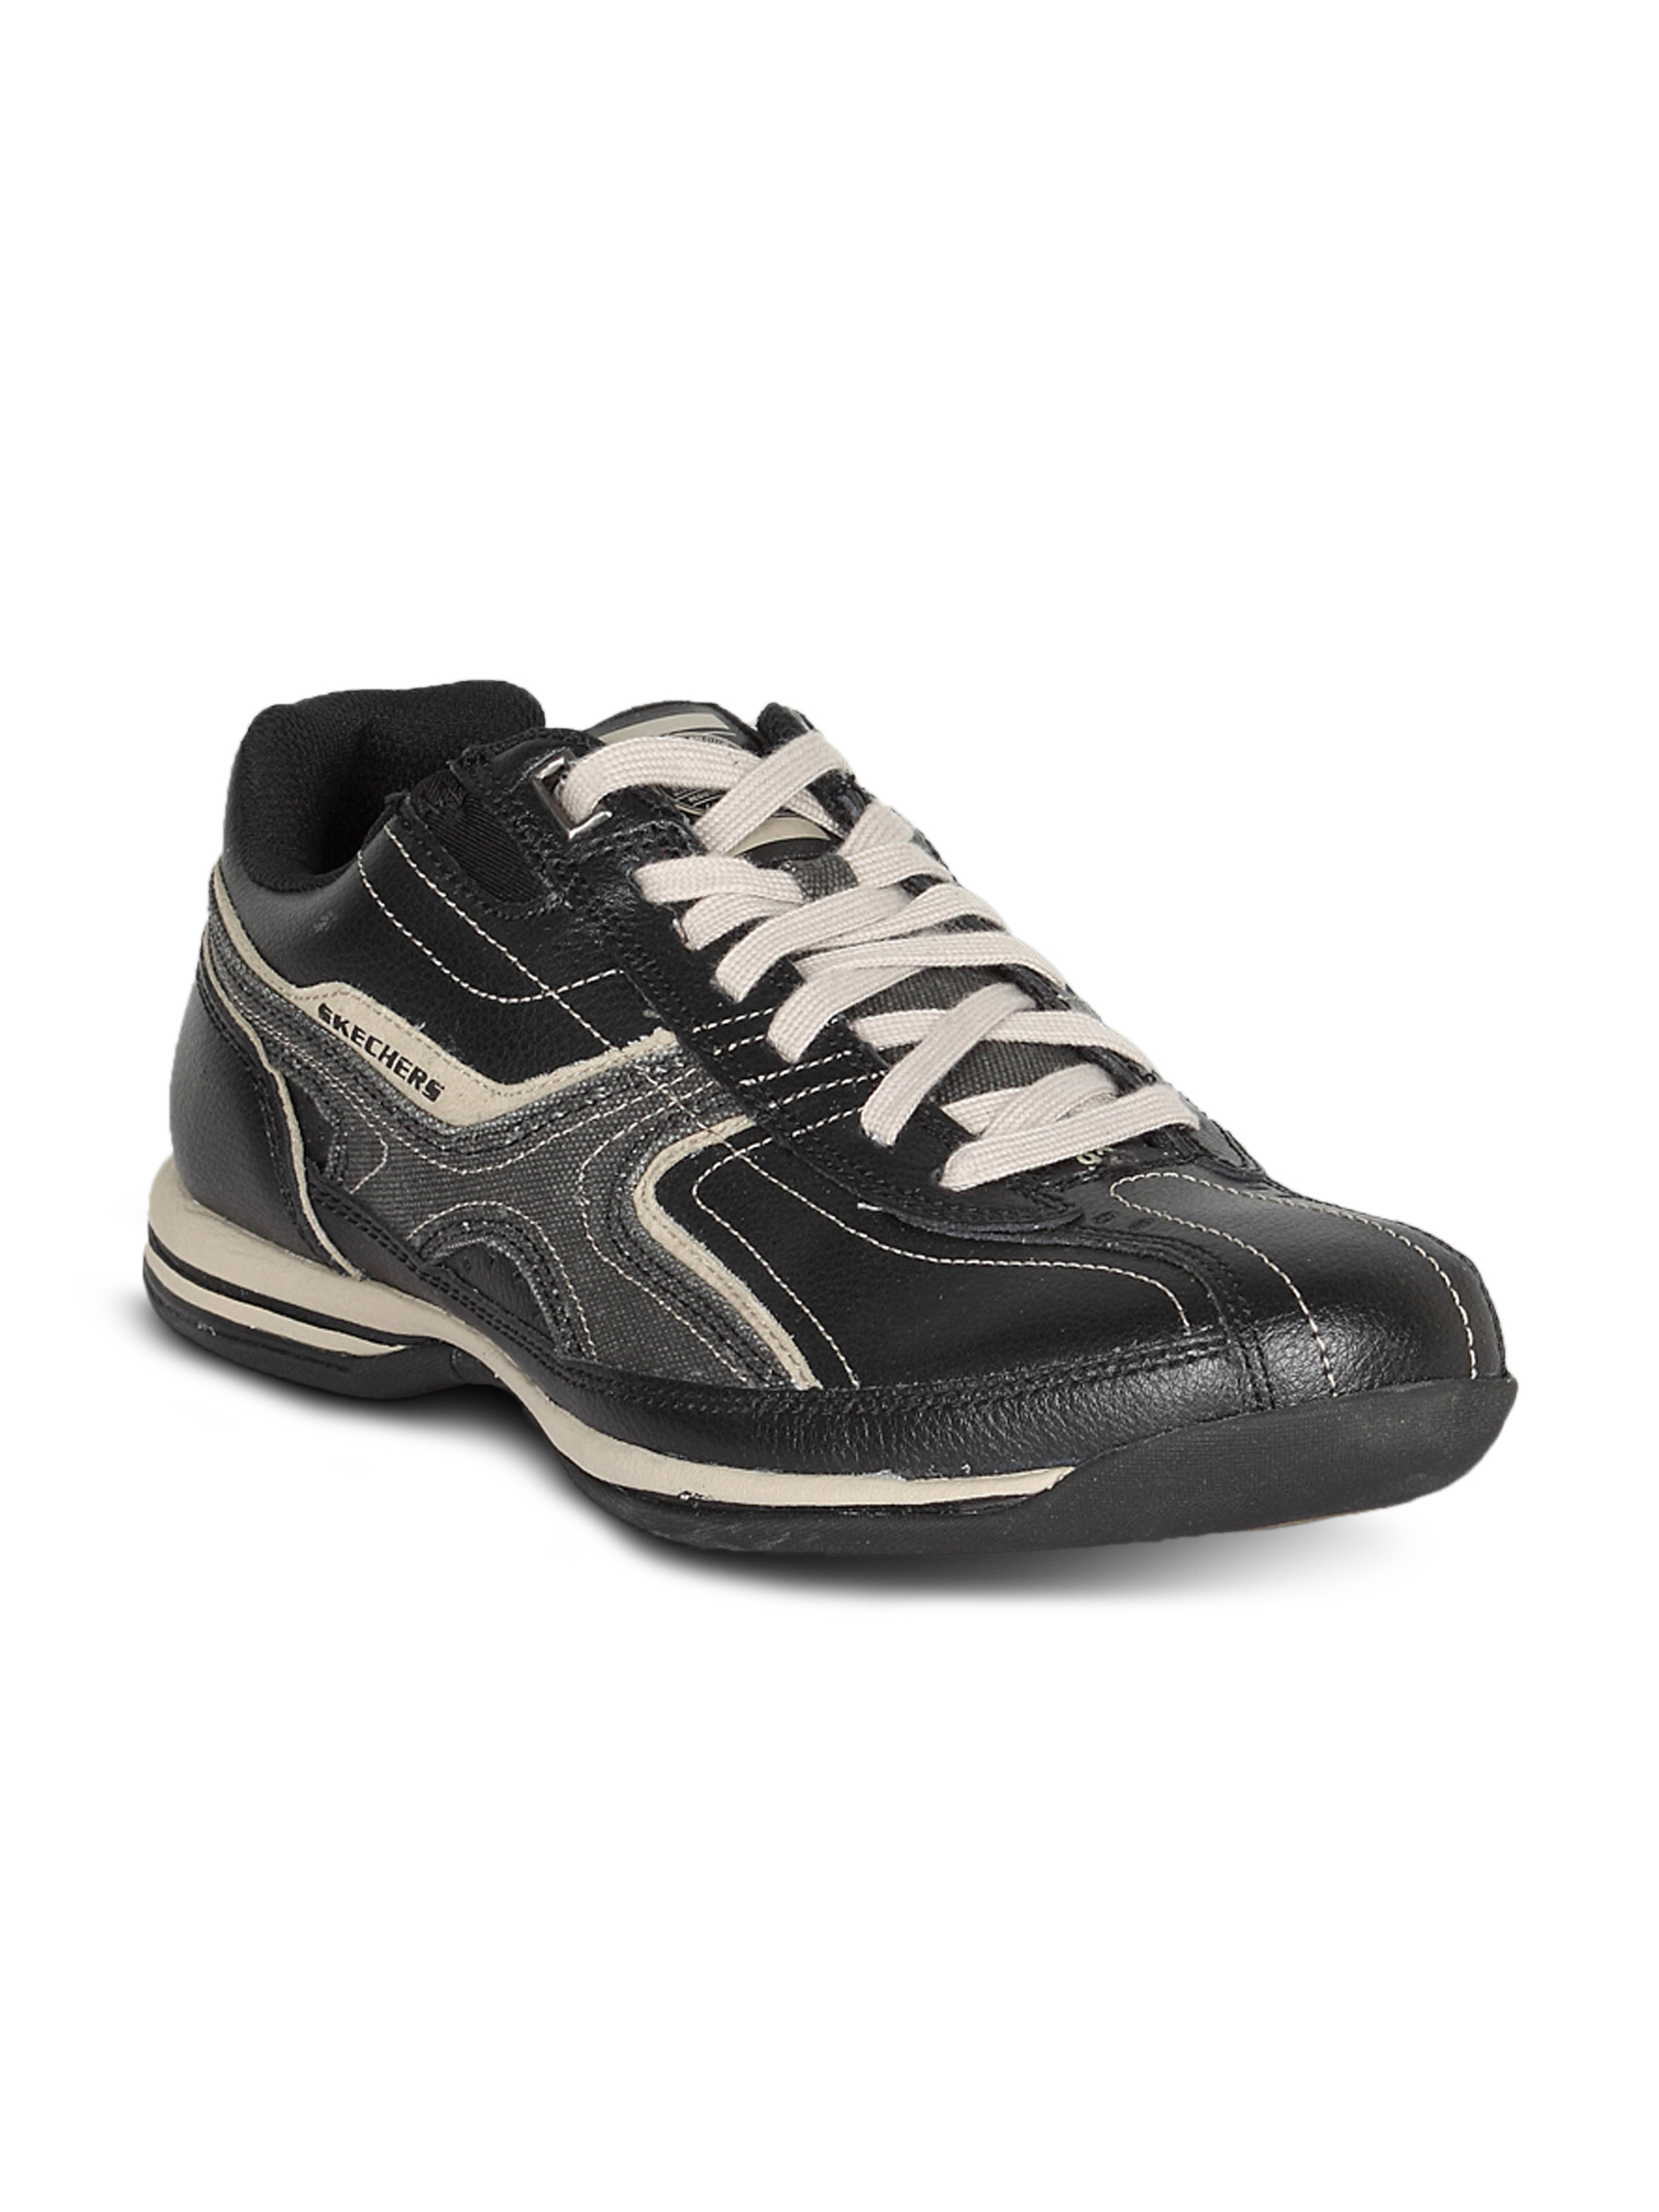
Skechers Men's Casual Black Taupe Shoe
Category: Footwear / Shoes / Casual Shoes
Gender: Men
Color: Black
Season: Winter 2015
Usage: Casual